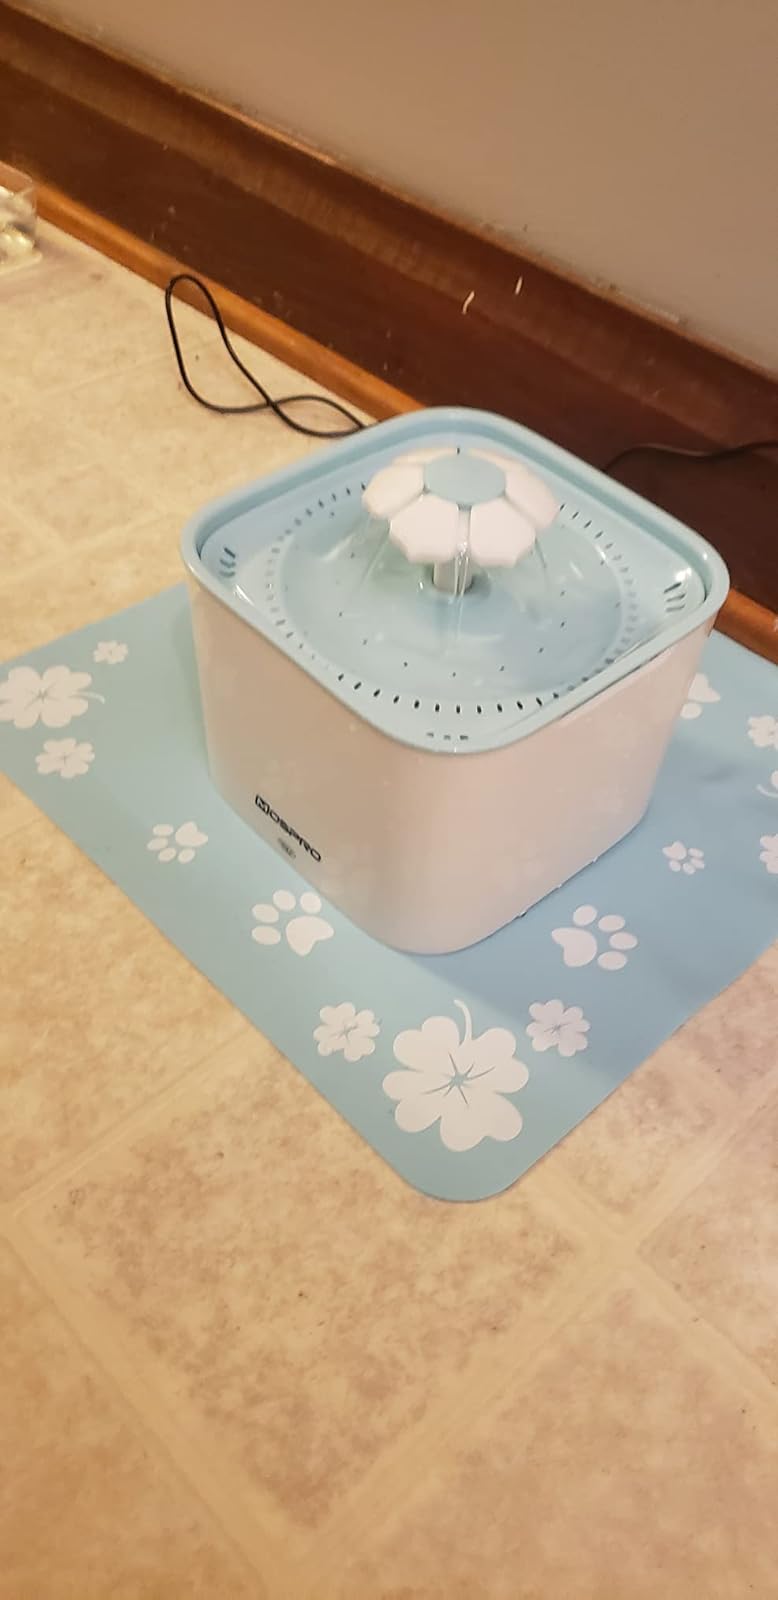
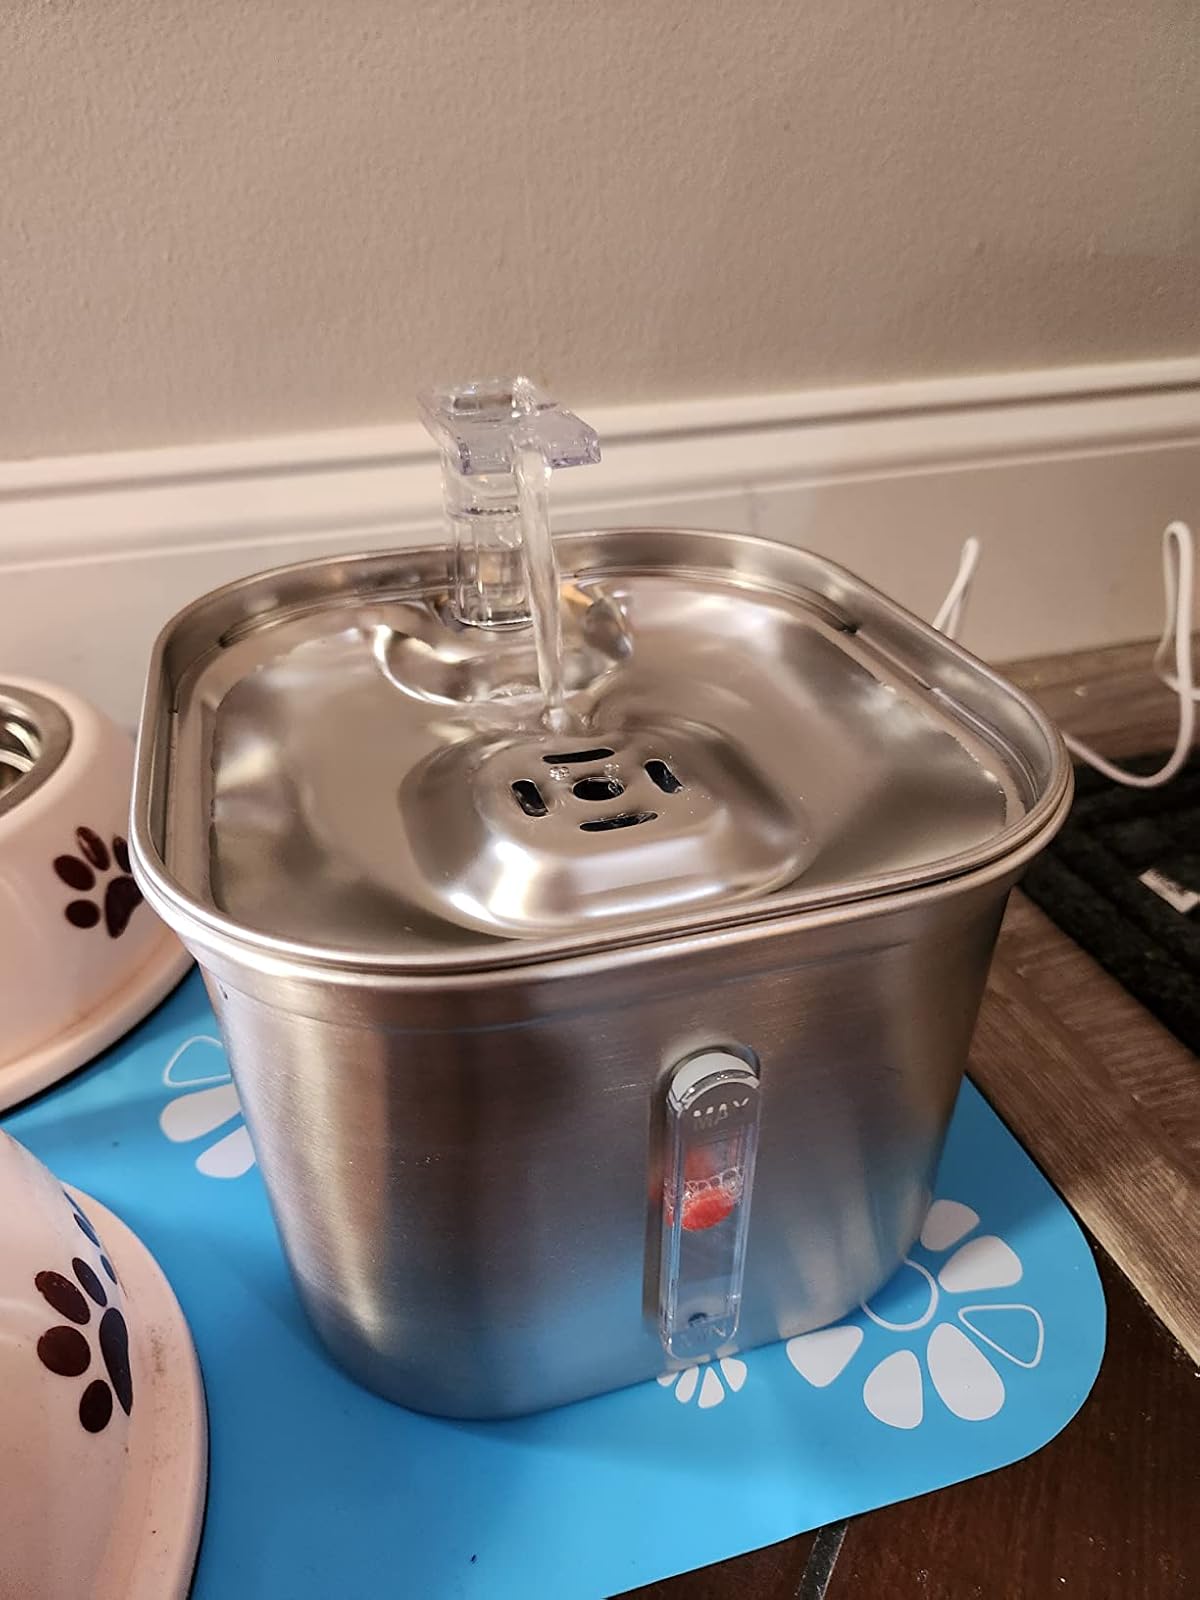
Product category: items_bowl
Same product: no